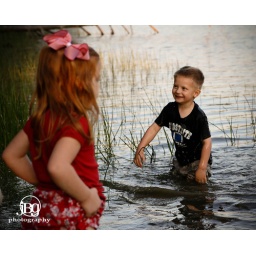
beau in the water - deam lake